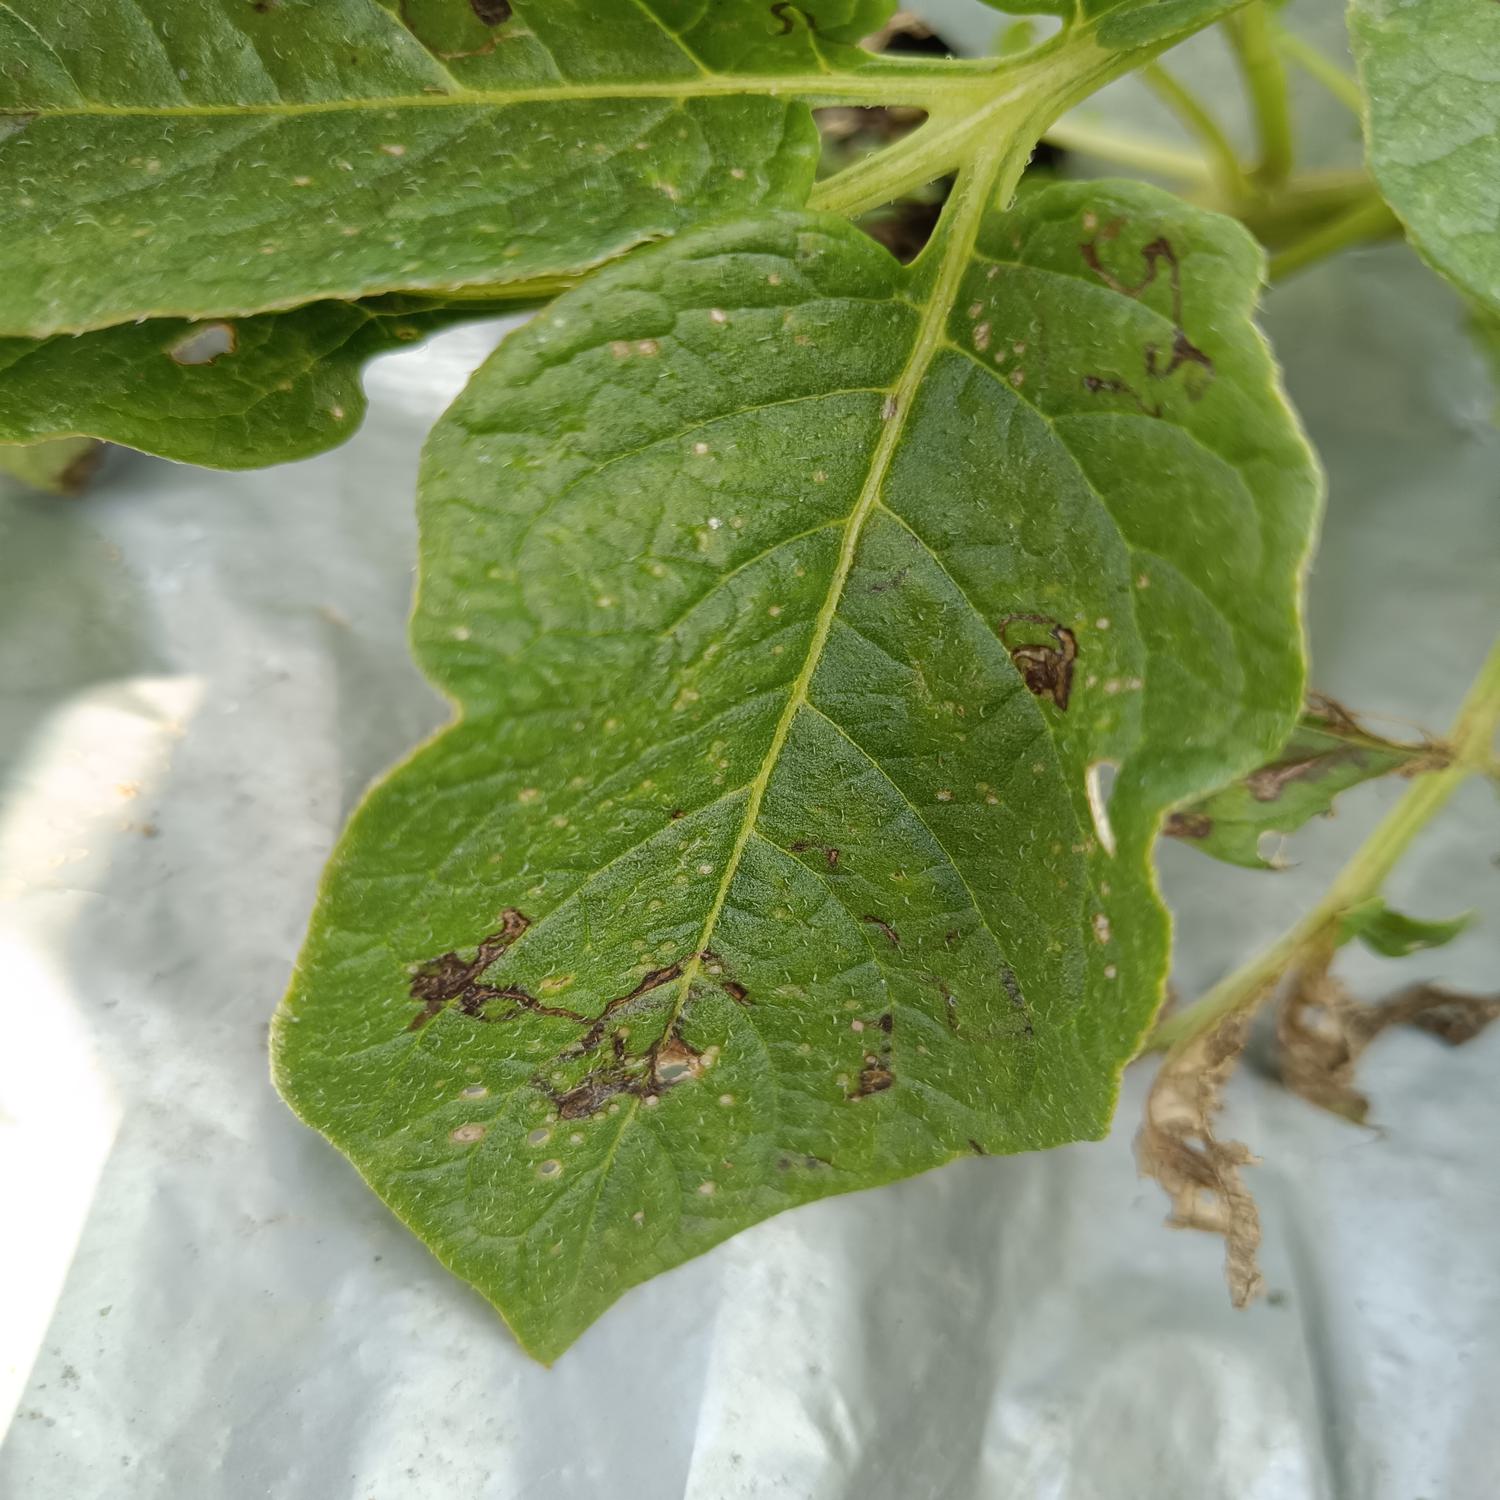
Label: Pest